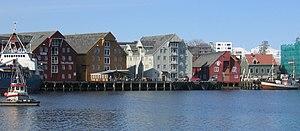
Tromsø est une ville du Nord de la Norvège. Située dans le comté de Troms, au nord du cercle polaire arctique, elle a une superficie de 2 558 km² et comptait 76 734 habitants au 1ᵉʳ janvier 2019, ce qui en fait la huitième ville du pays. Elle est surnommée « le Paris du Nord » et est la ville de plus de 50 000 habitants la plus septentrionale du monde.